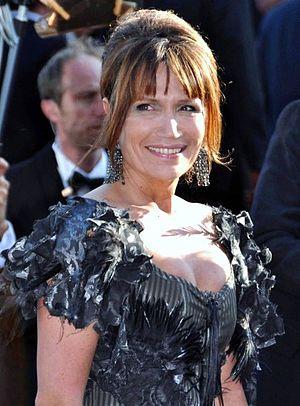
Clémentine Célarié au festival de Cannes.
Cet article présente les épisodes de la première saison de la série télévisée Accusé.
Clémentine Célarié est une actrice, réalisatrice, metteuse en scène, chanteuse et auteure française née le 12 octobre 1957 à Dakar.